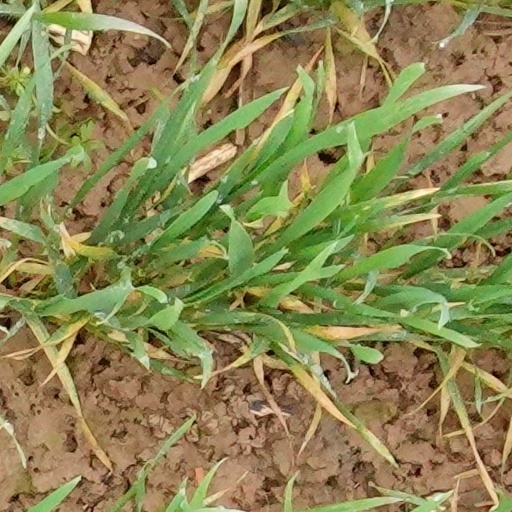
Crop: wheat